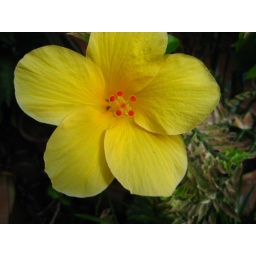
A hibiscus flower in full bloom at home